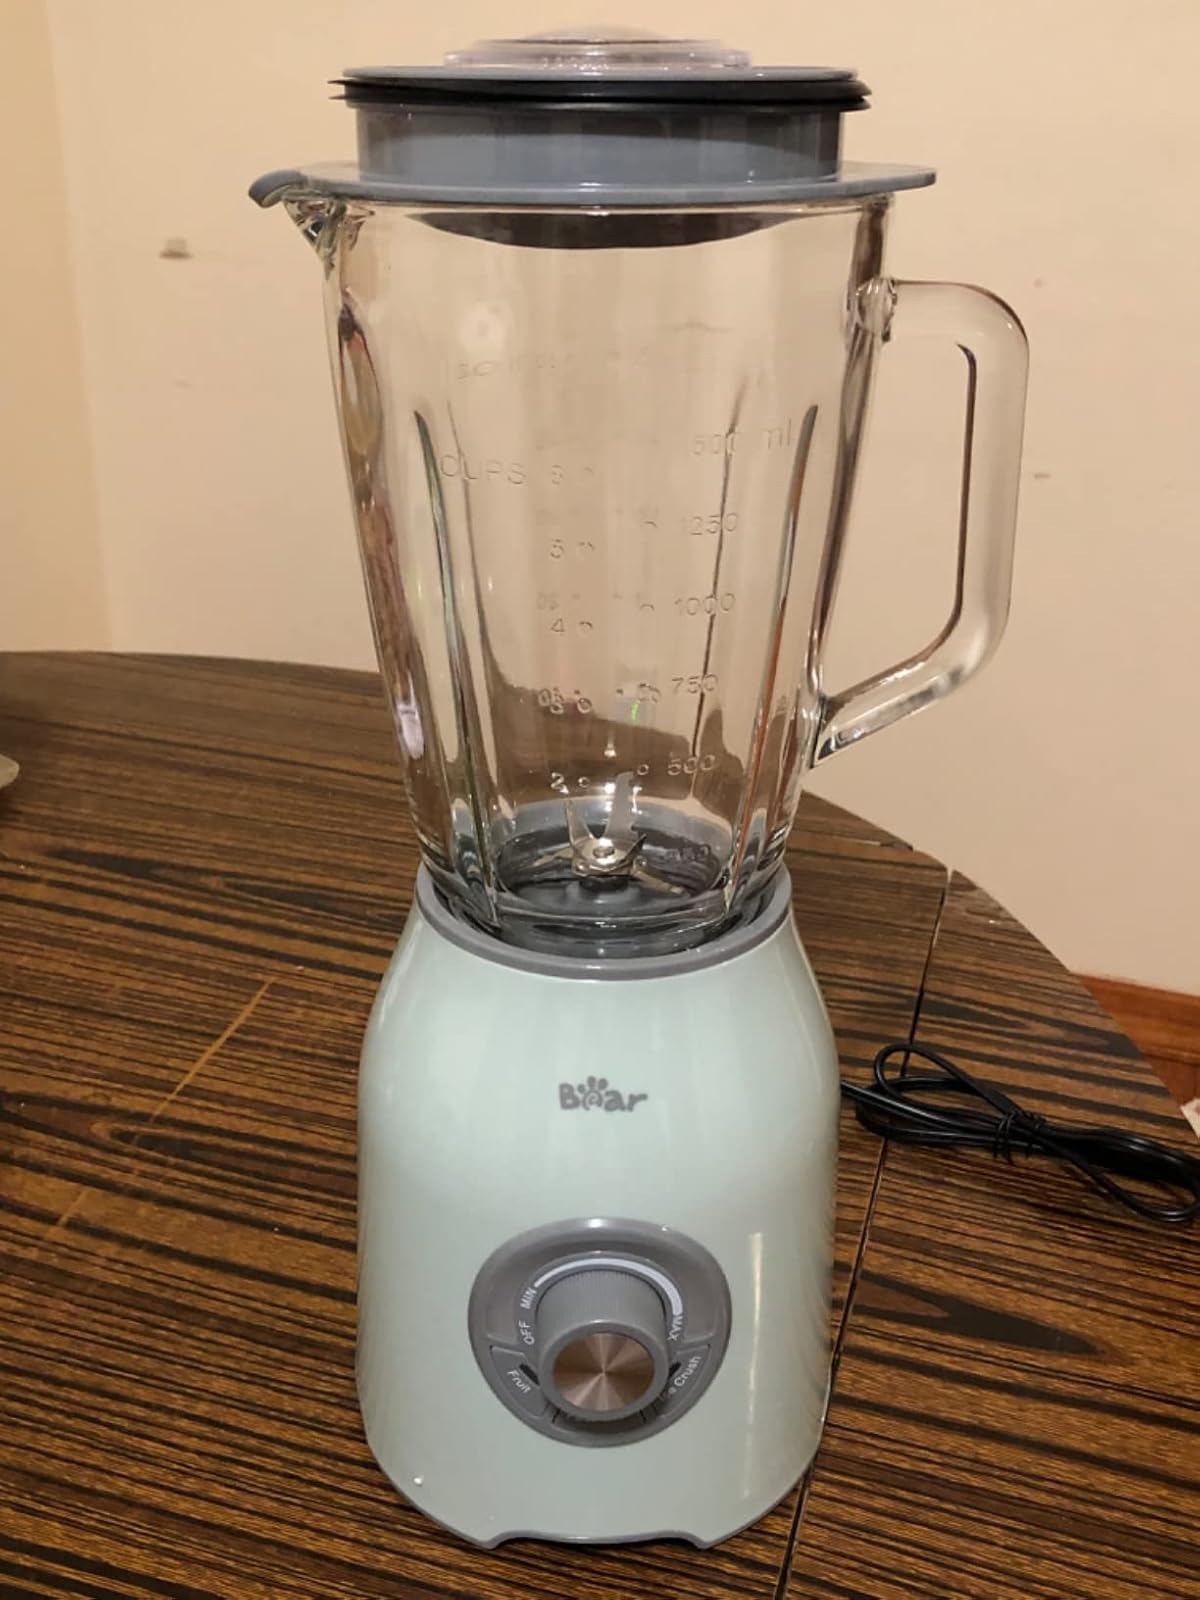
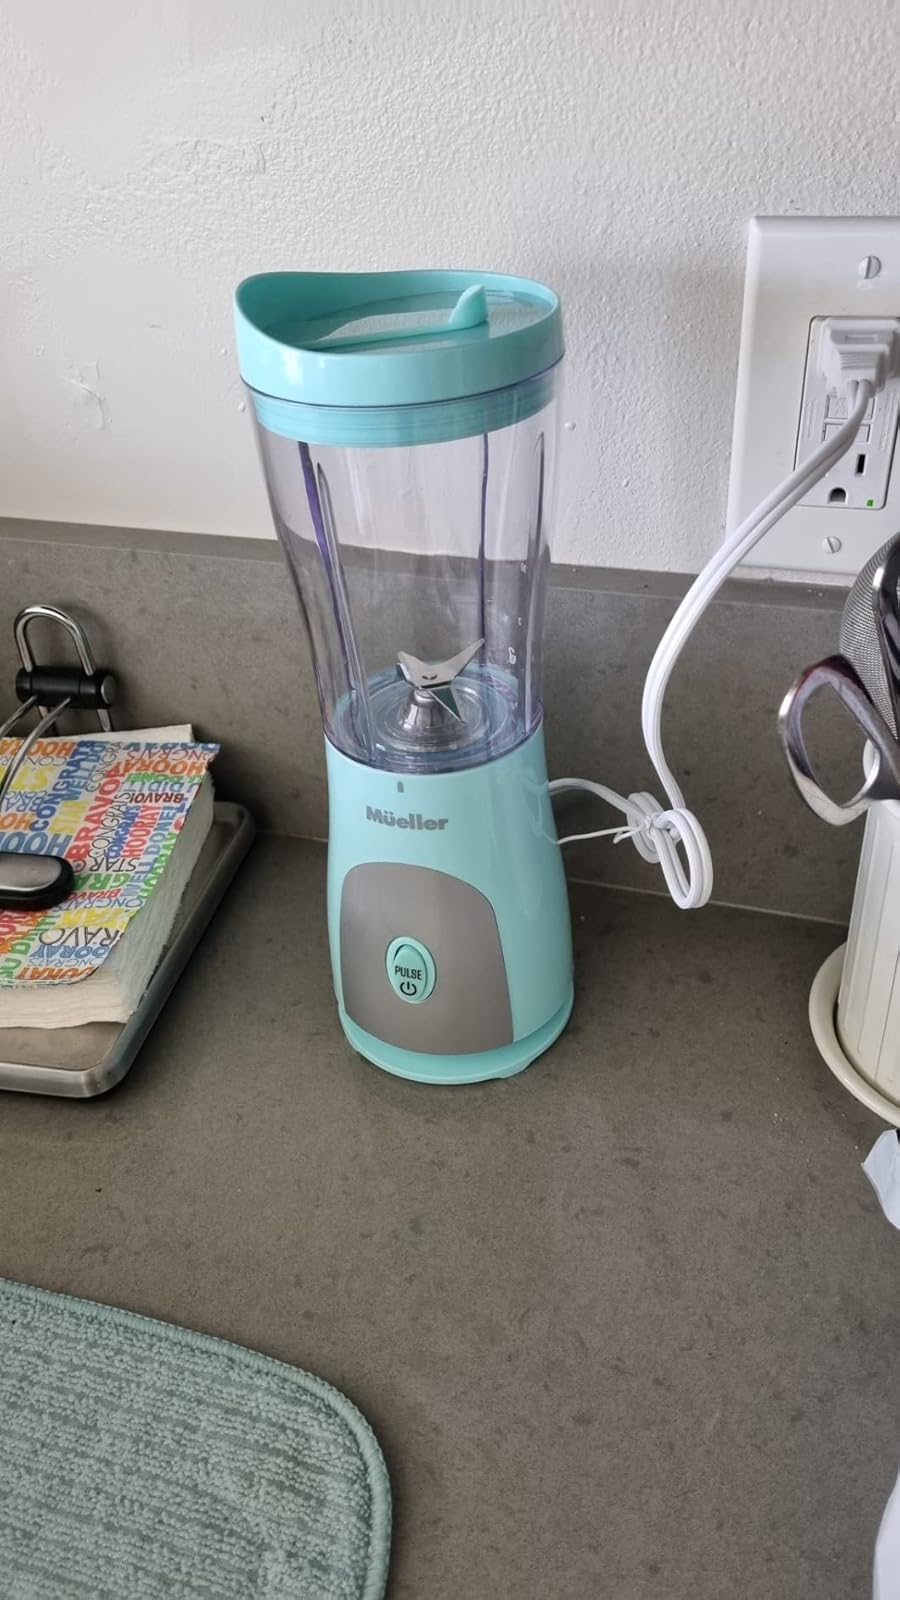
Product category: items_blender
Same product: no